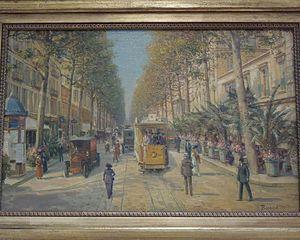
Nice (Alpes-Maritimes, France), sur la promenade des Anglais, la Villa (palais plutôt) Masséna, siège du musée du même nom. L'avenue de la gare à Nice, par Louis Béroud, musée Masséna, Nice.
Louis Béroud est un peintre français.